List of the wettest tropical cyclones by country

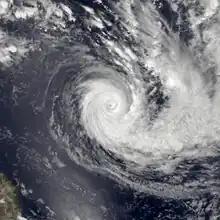
Cyclone Gyan

The mountainous island of Réunion has experienced several of the highest rainfall totals on record from tropical cyclones and holds the rainfall world records for 12, 24, 48, 72 hours, four, five, six, seven, eight, nine and ten days as a result. The 12 and 24 hourly rainfall records were set at Foc-Foc by Cyclone Denise in 1966, while an Unnamed Tropical Cyclone between April 8–10, 1958 set the record for 48 hours at Aurere. Tropical Cyclone Gamede between February 24–28, 2007 came close to beating the records for 12, 24 and 48 hours before setting the records for three, four, five, six, seven, eight and nine days that were held by Tropical Cyclone Hyacinthe 1980. Hyacinthe 1980 currently holds the world records for ten and fifteen days with rainfall totals of and respectively recorded at Commerson Crater.